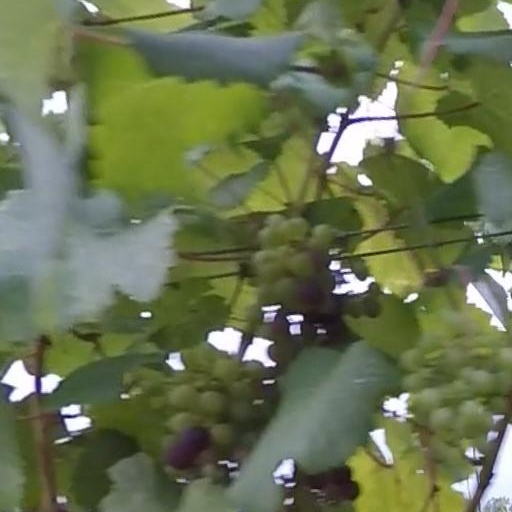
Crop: grape